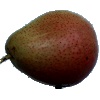
Label: pear_forelle